Describe the emotion expressed in this image:  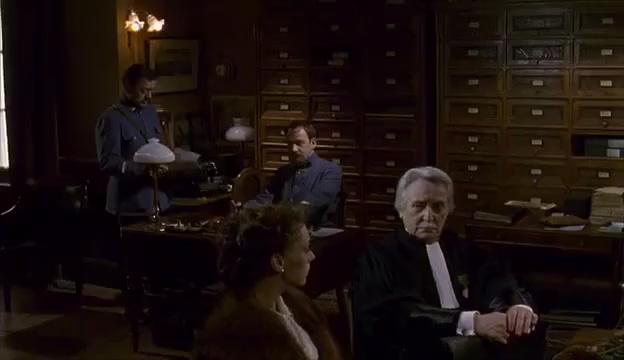
This person displays Suffering, valence and arousal with low intensity.